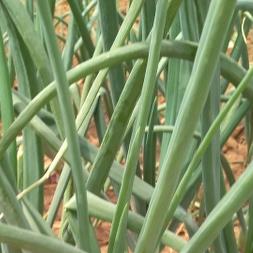
Crop: Onion
Condition: healthy-leaf